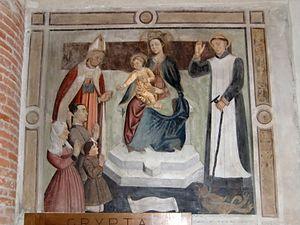
Bernard de Menthon, appelé également Bernard d'Aoste et Bernard du Mont-Joux, naît vers 1020. Archidiacre d'Aoste, il fonde vers 1050 un hospice, au sommet du col du Mont-Joux, qui porte désormais son nom : l'hospice du Grand-Saint-Bernard. Il reconstruit un hospice à Colonne-Joux, celui du Petit-Saint-Bernard. Prédicateur itinérant à succès, il meurt à Novare le 12 juin 1081 ou 1086 et y est enseveli le 15, jour retenu pour sa fête. Il est canonisé par l'évêque de Novare, en 1123, inscrit au calendrier romain par le bienheureux Innocent XI, en 1681, puis déclaré patron des alpinistes, des voyageurs et habitants des Alpes par Pie XI, en 1923. Une légende du XVᵉ siècle le fait naître en 923 dans la famille de Menthon, et mourir en 1008. Source de confusions, cette légende inspire encore de nos jours ses biographies et son iconographie dominante.